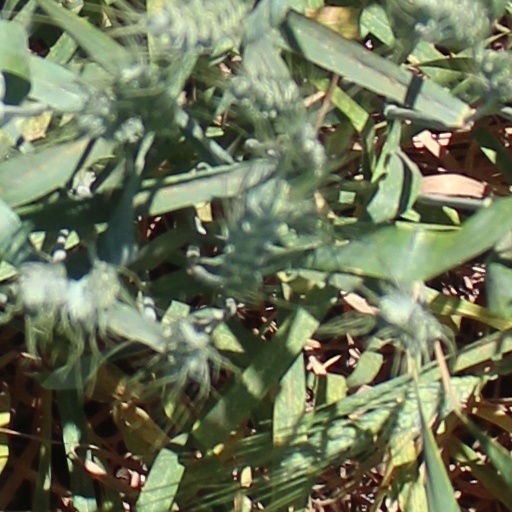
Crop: wheat